Foreign relations of India

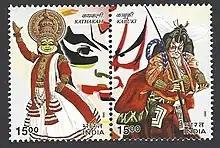
Stamp of India - 2002 - Colnect 834423 - India Japan 50th Anniversary Diplomatic Relations

India and Barbados established diplomatic relations on 30 November 1966 (the date of Barbados' national independence). On that date, the government of India gifted Barbados the throne in Barbados' national House of Assembly. India is represented in Barbados through its embassy in Suriname and an Indian consulate in Holetown, St. James. In 2011–12 the Indian-based firm Era's Lucknow Medical College and Hospital, established the American University of Barbados (AUB), as the island's first Medical School for international students. In 2015 the governments of Barbados and India signed a joint Open Skies Agreement. Today around 3,000 persons from India call Barbados home. Two-thirds are from India's Surat district of Gujarat known as Suratis. Most of the Suratis are involved in trading. The rest are of Sindhis ancestry.